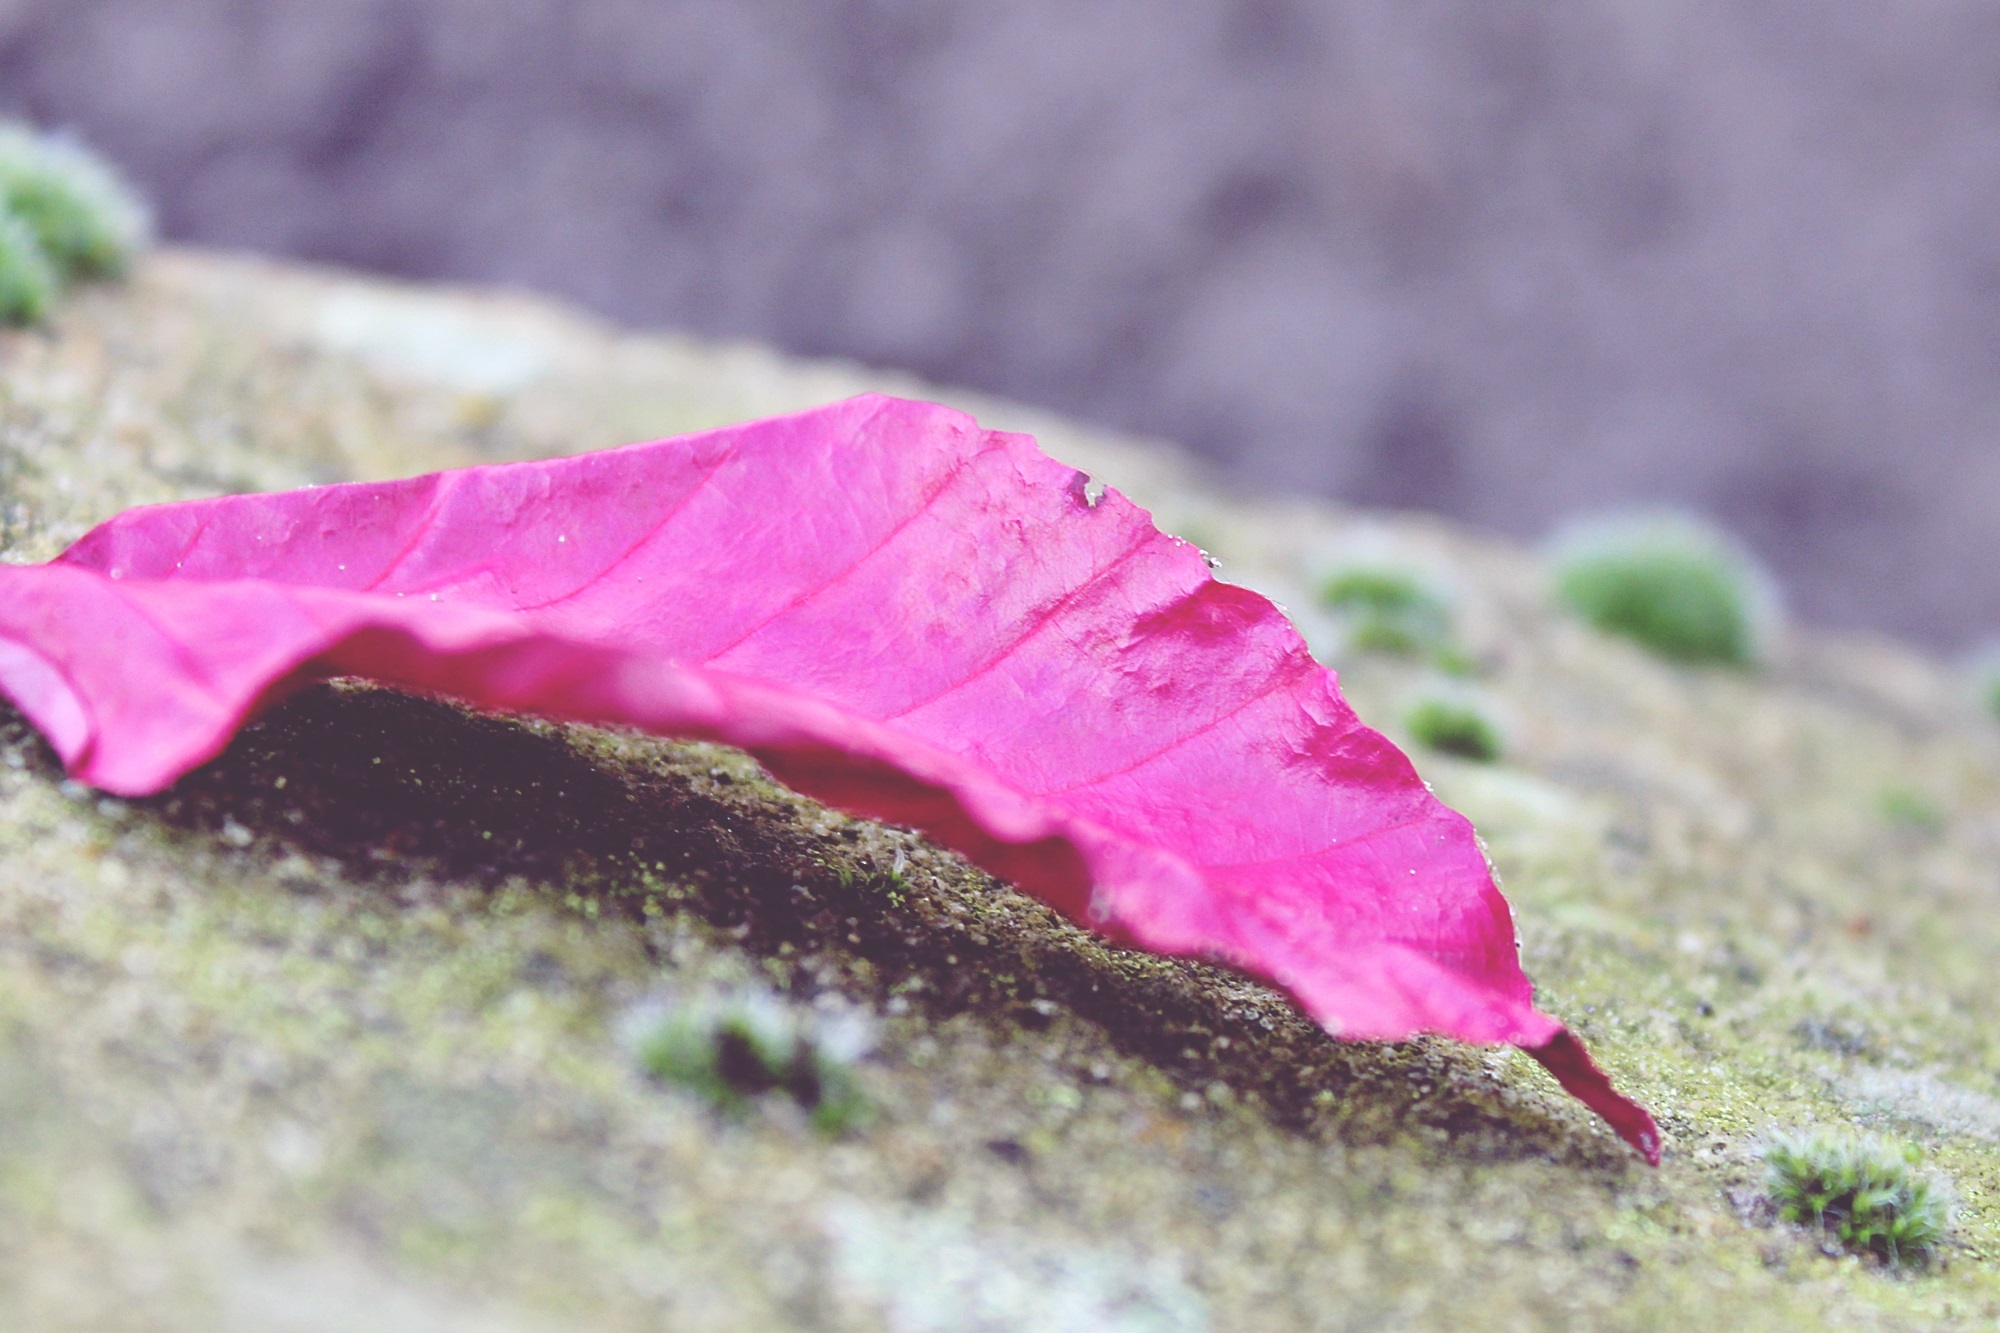
nature, plant, ground, photography, leaf, flower, petal, stone, moss, red, color, autumn, soil, pink, flora, fauna, close up, autumn leaf, red leaf, fall foliage, macro photography, flowering plant, plant stem, land plant